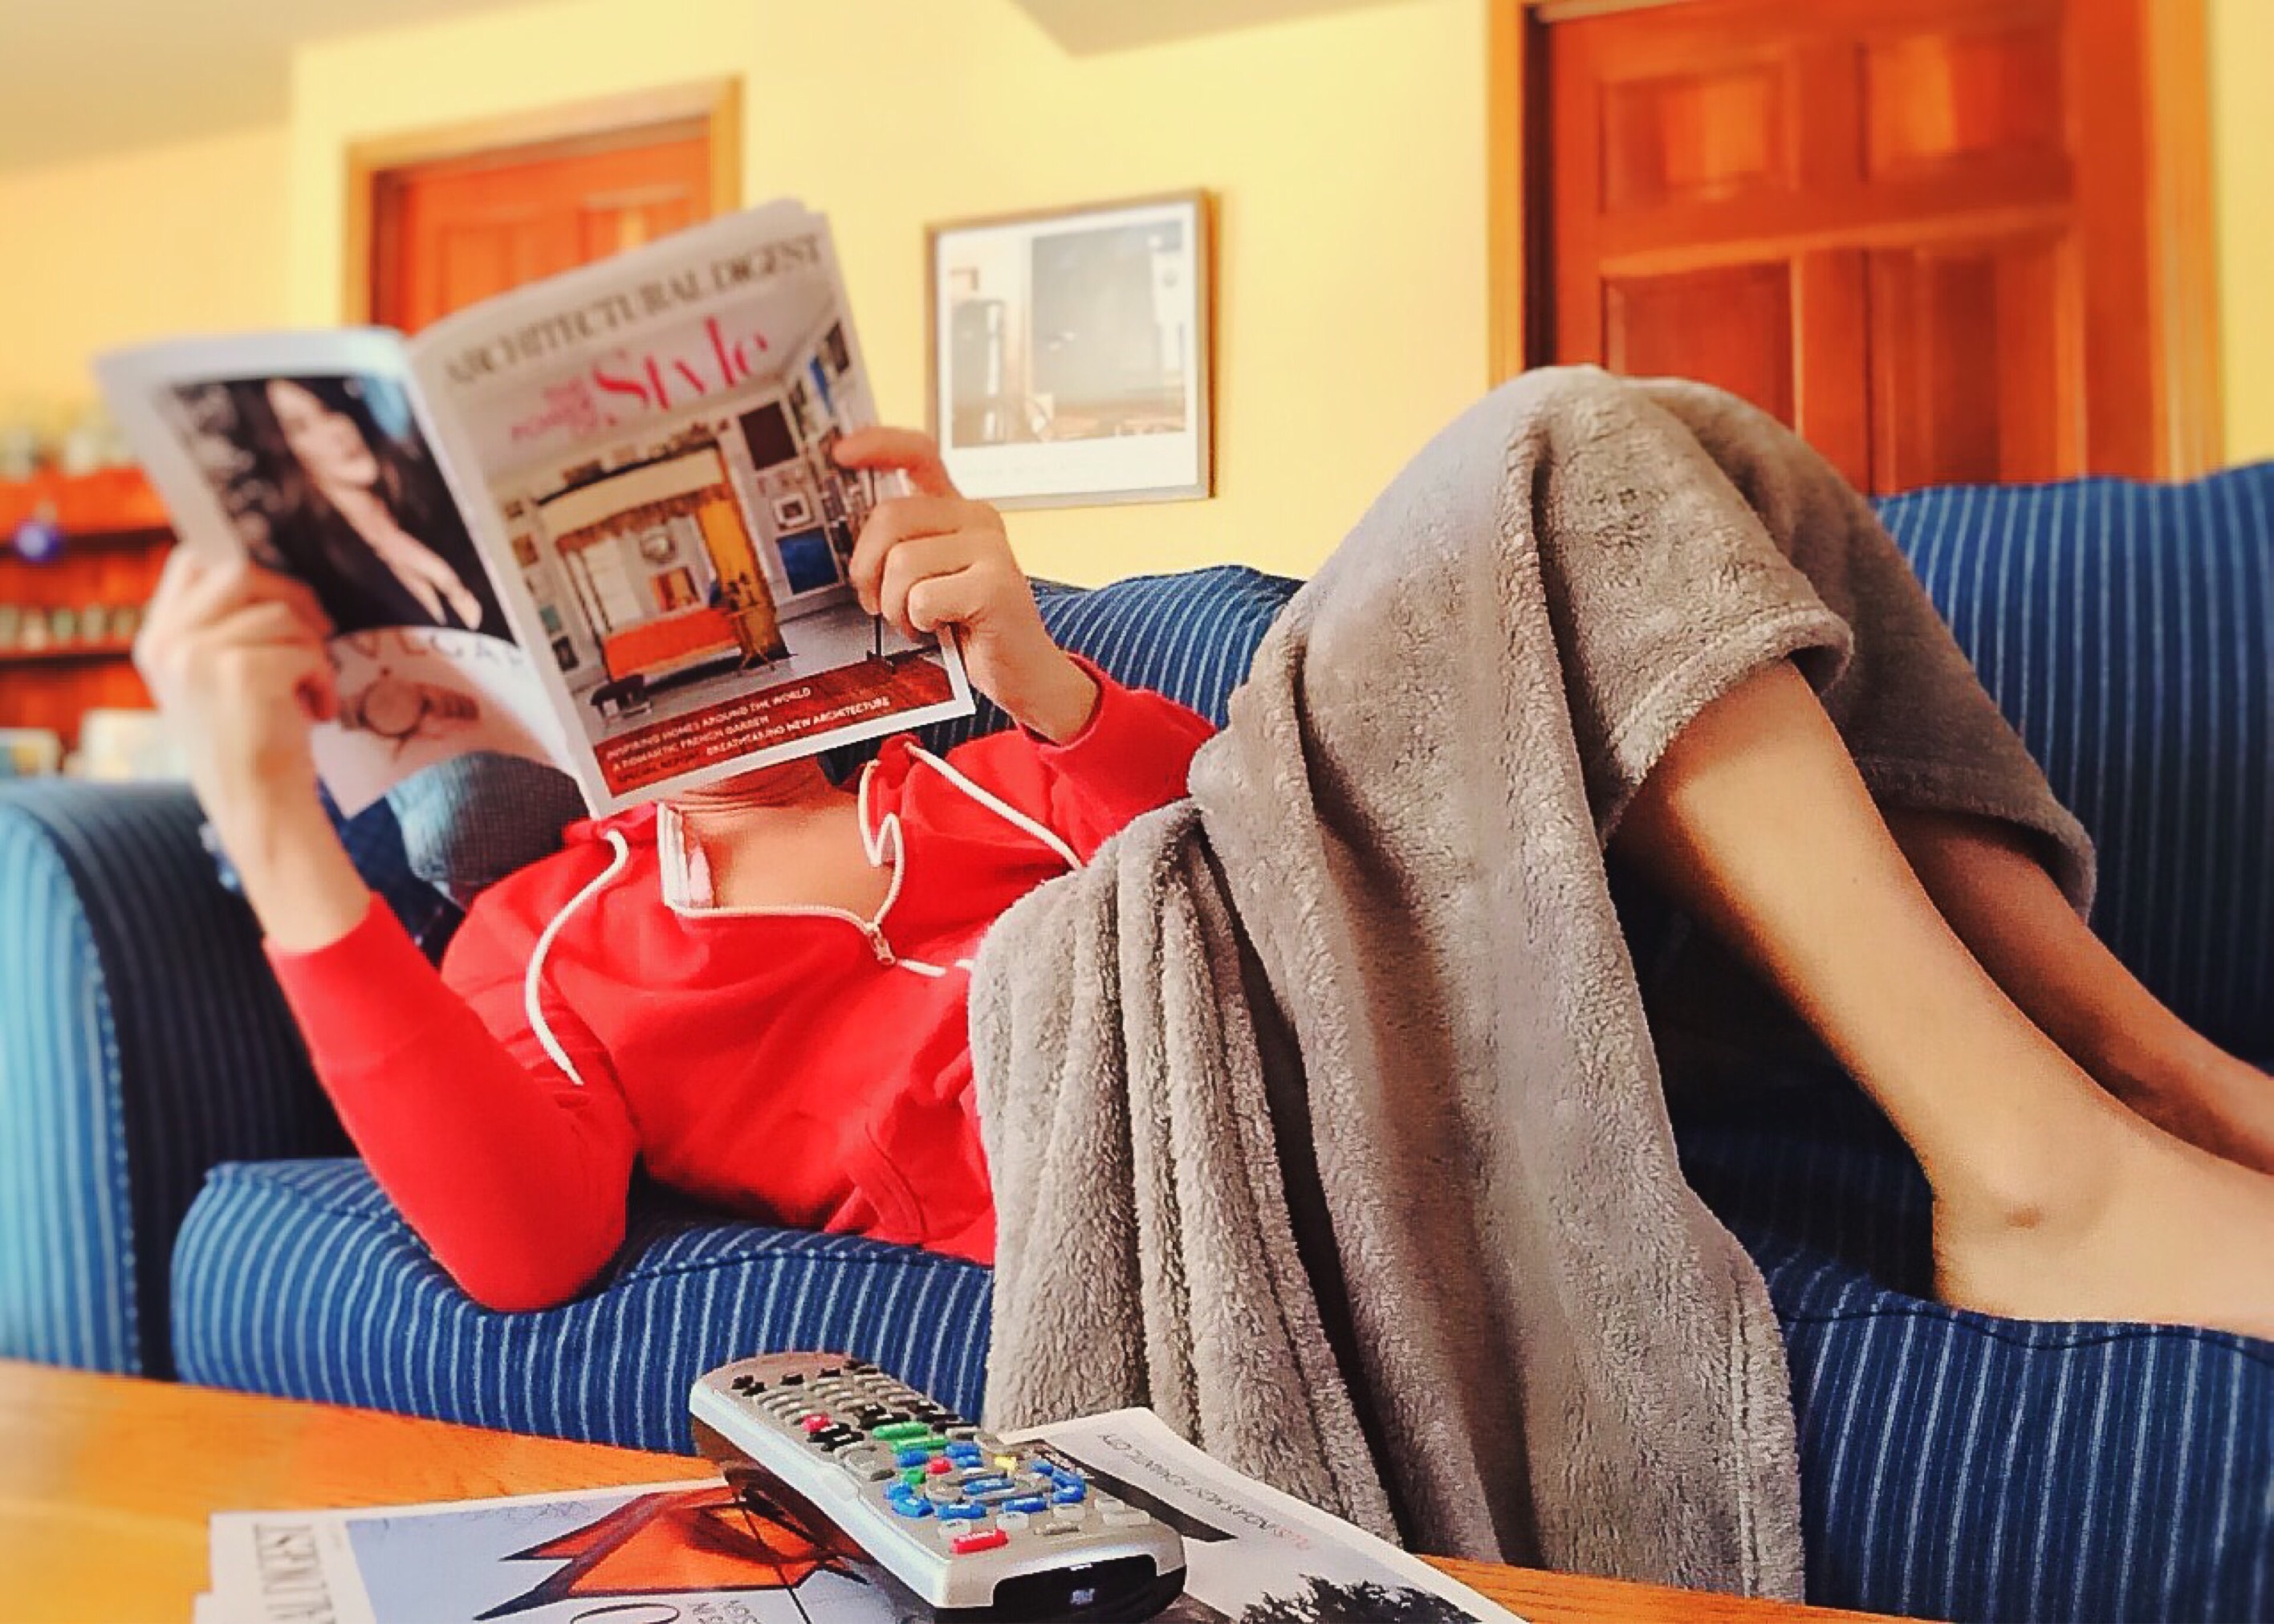
person, home, reading, relax, leisure, sofa, couch, indoors, learning, human action